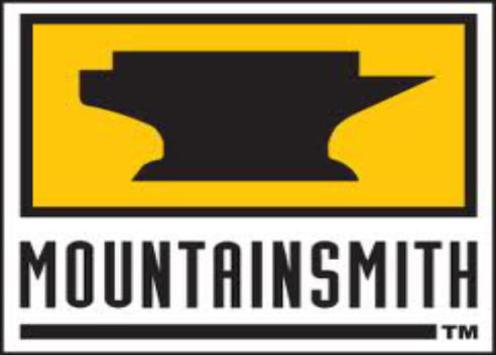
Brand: mountainsmith
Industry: Sports